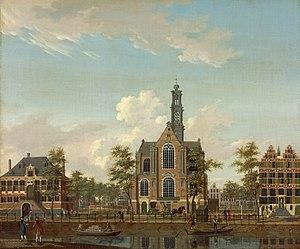
Isaac Ouwater ou Isaak Ouwater ou Isaac Ouwater de Jonge, est un peintre et dessinateur néerlandais né à Amsterdam en 1748 et mort dans la même ville en 1793.
La Westerkerk, traduisible en français par Église de l'Ouest, est une église protestante néerlandaise située à Amsterdam, dans le district de Centrum. Bâtie entre le Prinsengracht et Keizersgracht, elle est l'un des points de repère les plus connus du Grachtengordel.